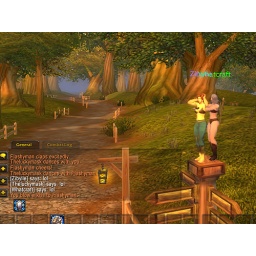
...dancing on top of a road sign in Goldshire (WoW)